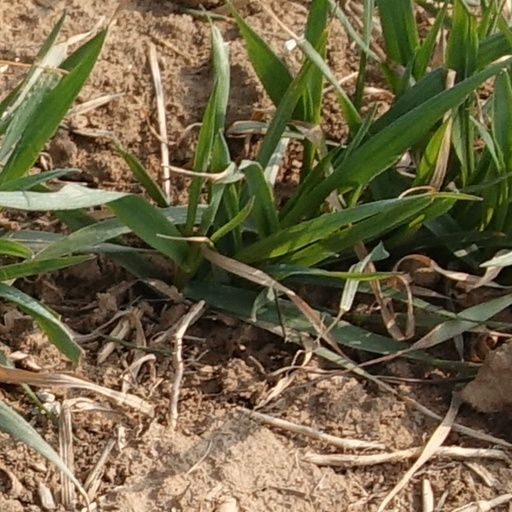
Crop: wheat